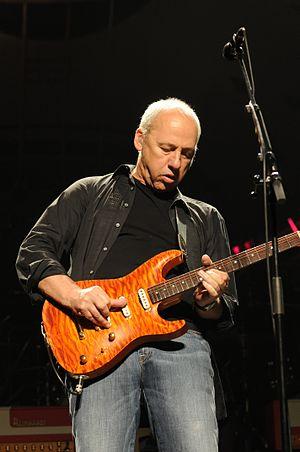
Mark Freuder Knopfler est un auteur, compositeur, guitariste, et chanteur écossais, né à Glasgow le 12 août 1949.